County Hall, Coventry

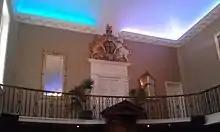
The interior of the bar, showing the preserved aspects of the courthouse.

The archaeologist, John Russell, has suggested that the site might have previously been occupied by a medieval guildhall, which would have operated independently of St Mary's Guildhall.